Vachellia nilotica

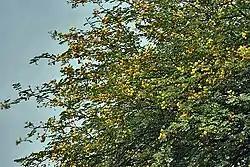
Spring blossoms at Hodal in Faridabad District of Haryana, India

"Acacia nilotica" or "Vachellia nilotica" is a tree 5–20 m high with a dense spheric crown, stems and branches usually dark to black coloured, fissured bark, grey-pinkish slash, exuding a reddish low quality gum. The tree has thin, straight, light, grey spines in axillary pairs, usually in 3 to 12 pairs, 5 to long in young trees, mature trees commonly without thorns. The leaves are bipinnate, with 3–6 pairs of pinnulae and 10–30 pairs of leaflets each, tomentose, rachis with a gland at the bottom of the last pair of pinnulae. Flowers in globulous heads 1.2–1.5 cm in diameter of a bright golden-yellow color, set up either axillary or whorly on peduncles 2–3 cm long located at the end of the branches. Pods are strongly constricted, hairy, white-grey, thick and softly tomentose. Its seeds number approximately 8000/kg.